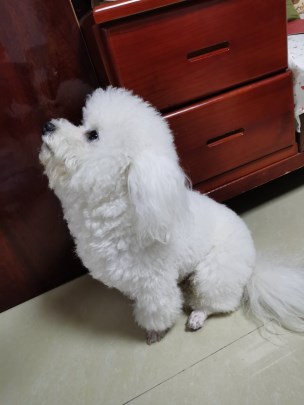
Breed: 3083-n000117-Bichon_Frise